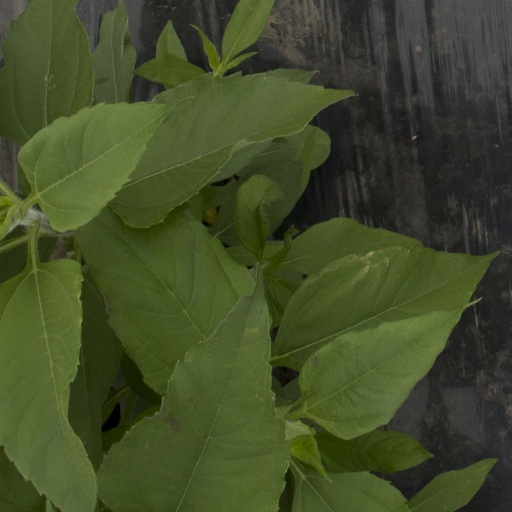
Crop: Jerusalem artichoke